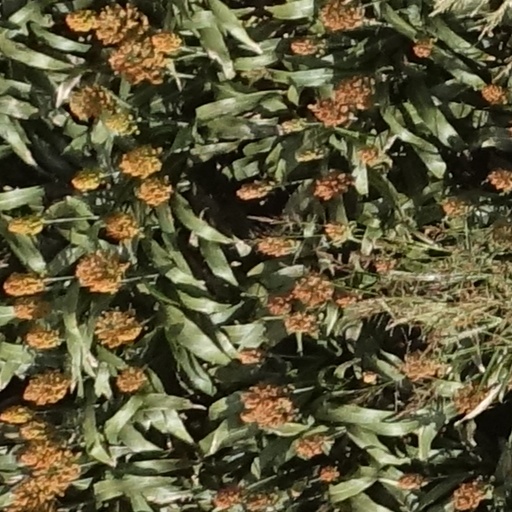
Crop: sorghum